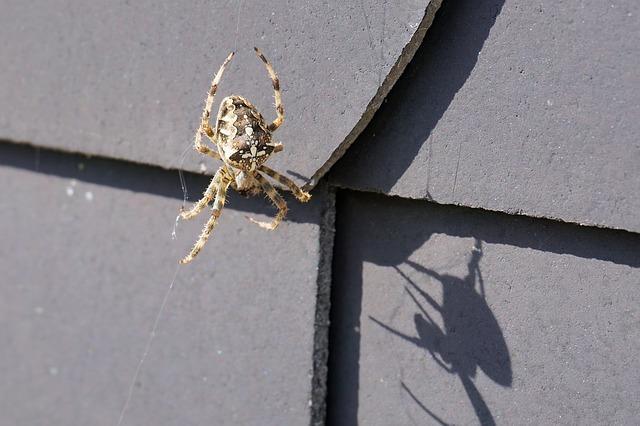
spider